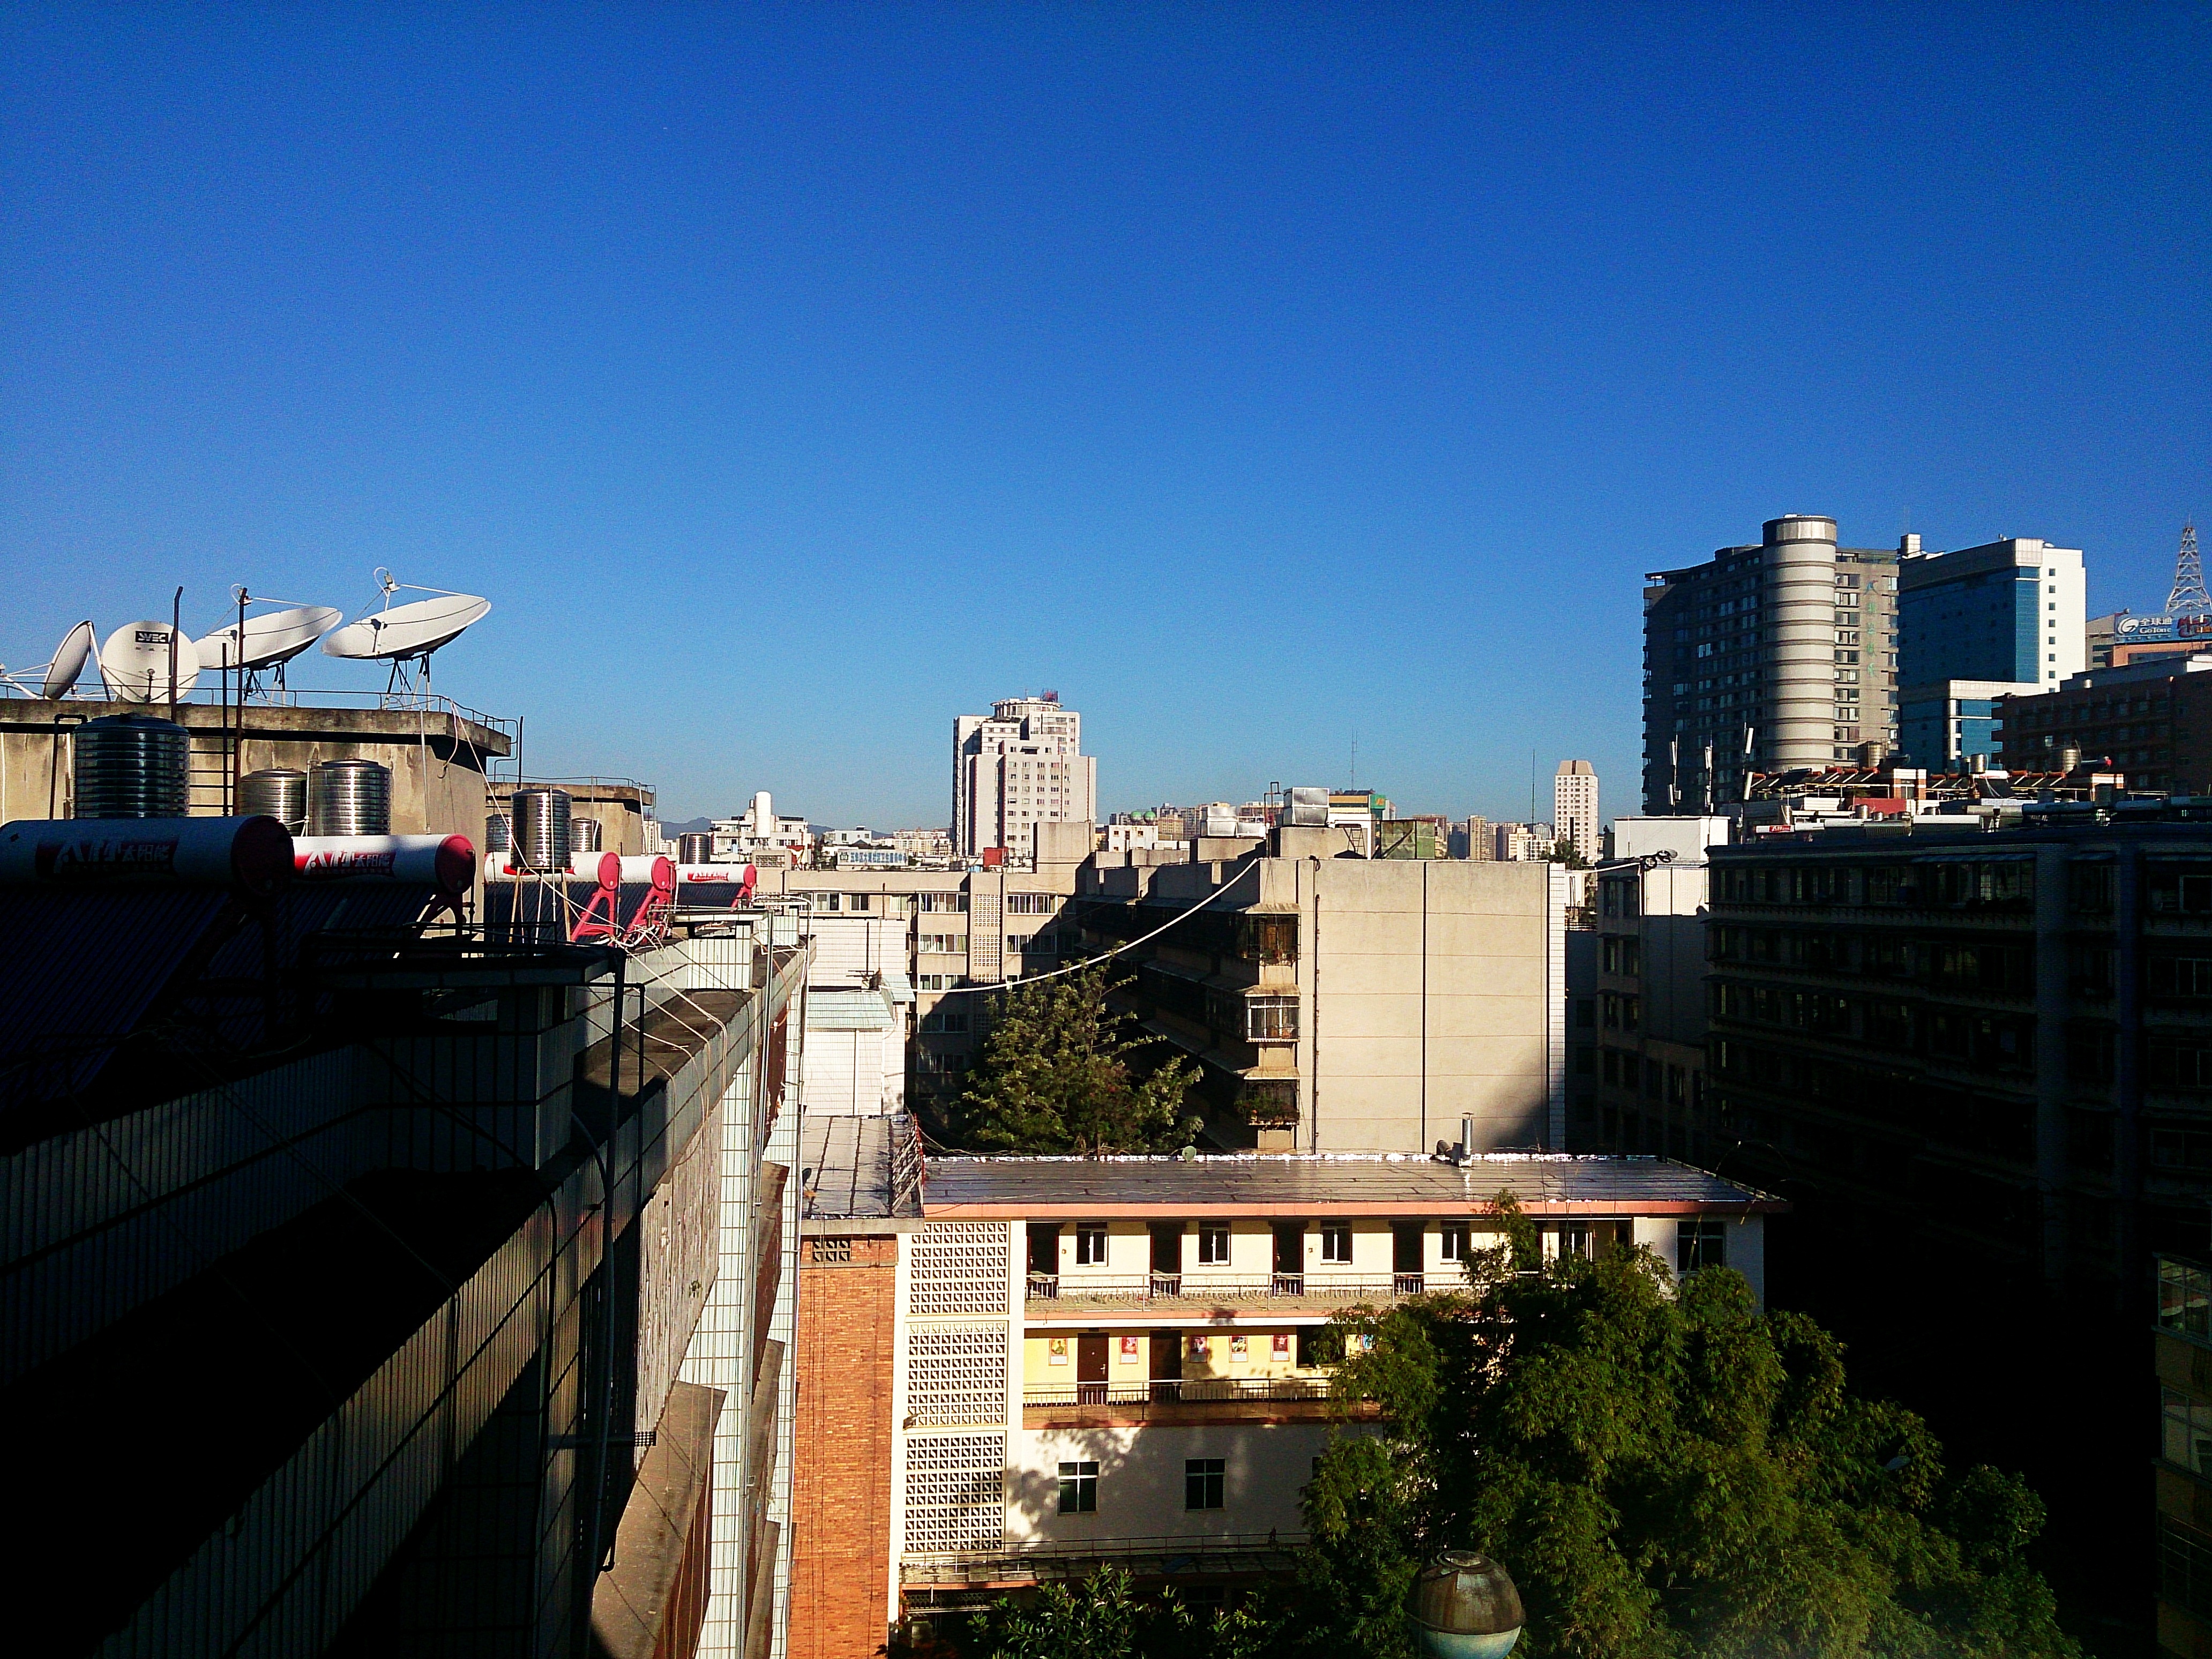
skyline, town, city, skyscraper, cityscape, downtown, dusk, landmark, waterway, urban area, human settlement